Steven Crea

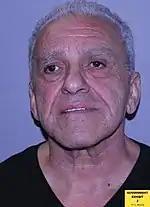

On May 31, 2017, Crea was indicted and held without bail for racketeering, fraud and murder conspiracy. The indictment built on charges previously filed against a reputed Lucchese soldier and associate in February 2017 with the murder of Michael Meldish in the Bronx on November 15, 2013; Matthew Madonna, Crea and his son Steven D. Crea, were charged and suspected of serving as co-conspirators in the Meldish gangland execution.